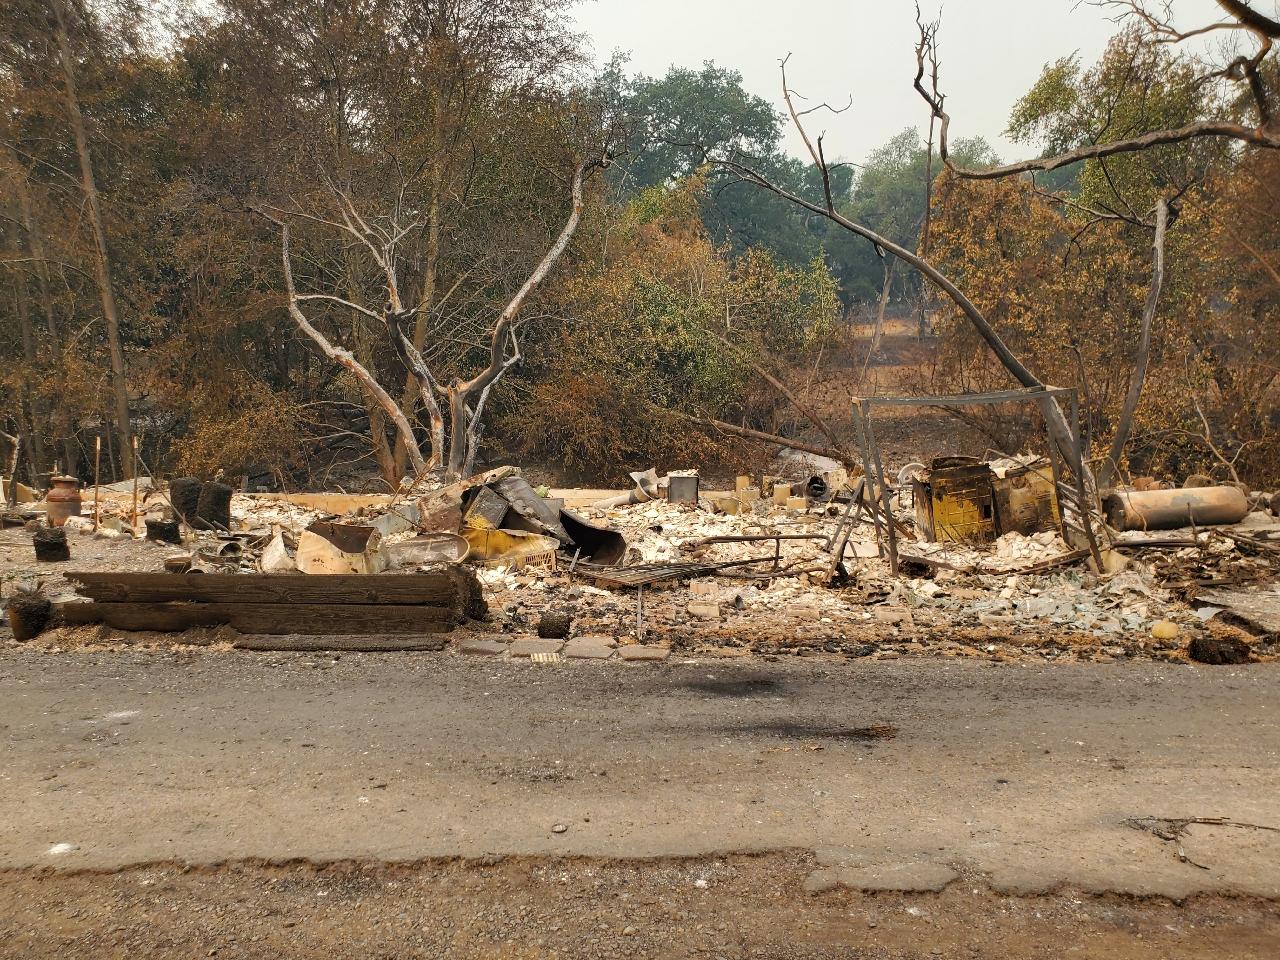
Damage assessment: destroyed